Cloister (typeface)

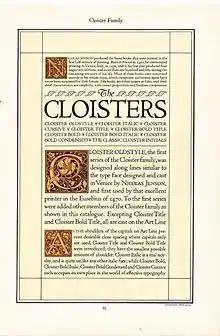
A specimen of Cloister from the American Type Founders specimen book of 1923.

Cloister is a serif typeface that was designed by Morris Fuller Benton and published by American Type Founders around 1913. It is loosely based on the printing of Nicolas Jenson in Venice in the 1470s, in what is now called the "old style" of serif fonts. American Type Founders presented it as an attractive but highly usable serif typeface, suitable both for body text and display use.